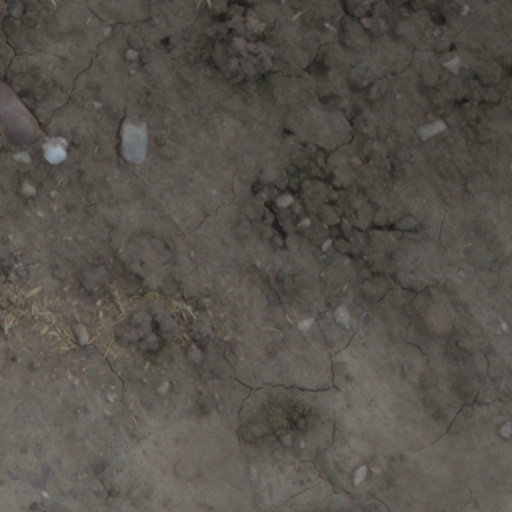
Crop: wheat